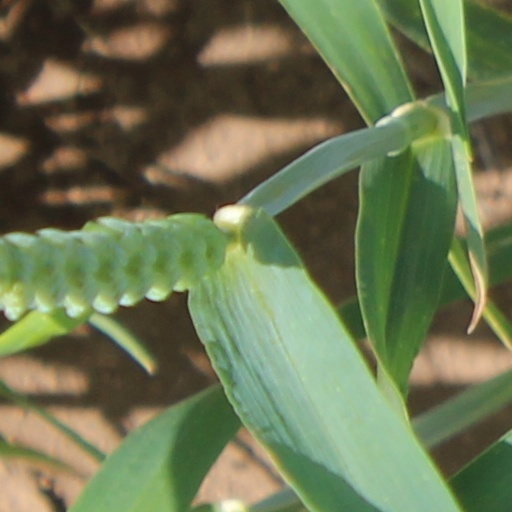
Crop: wheat